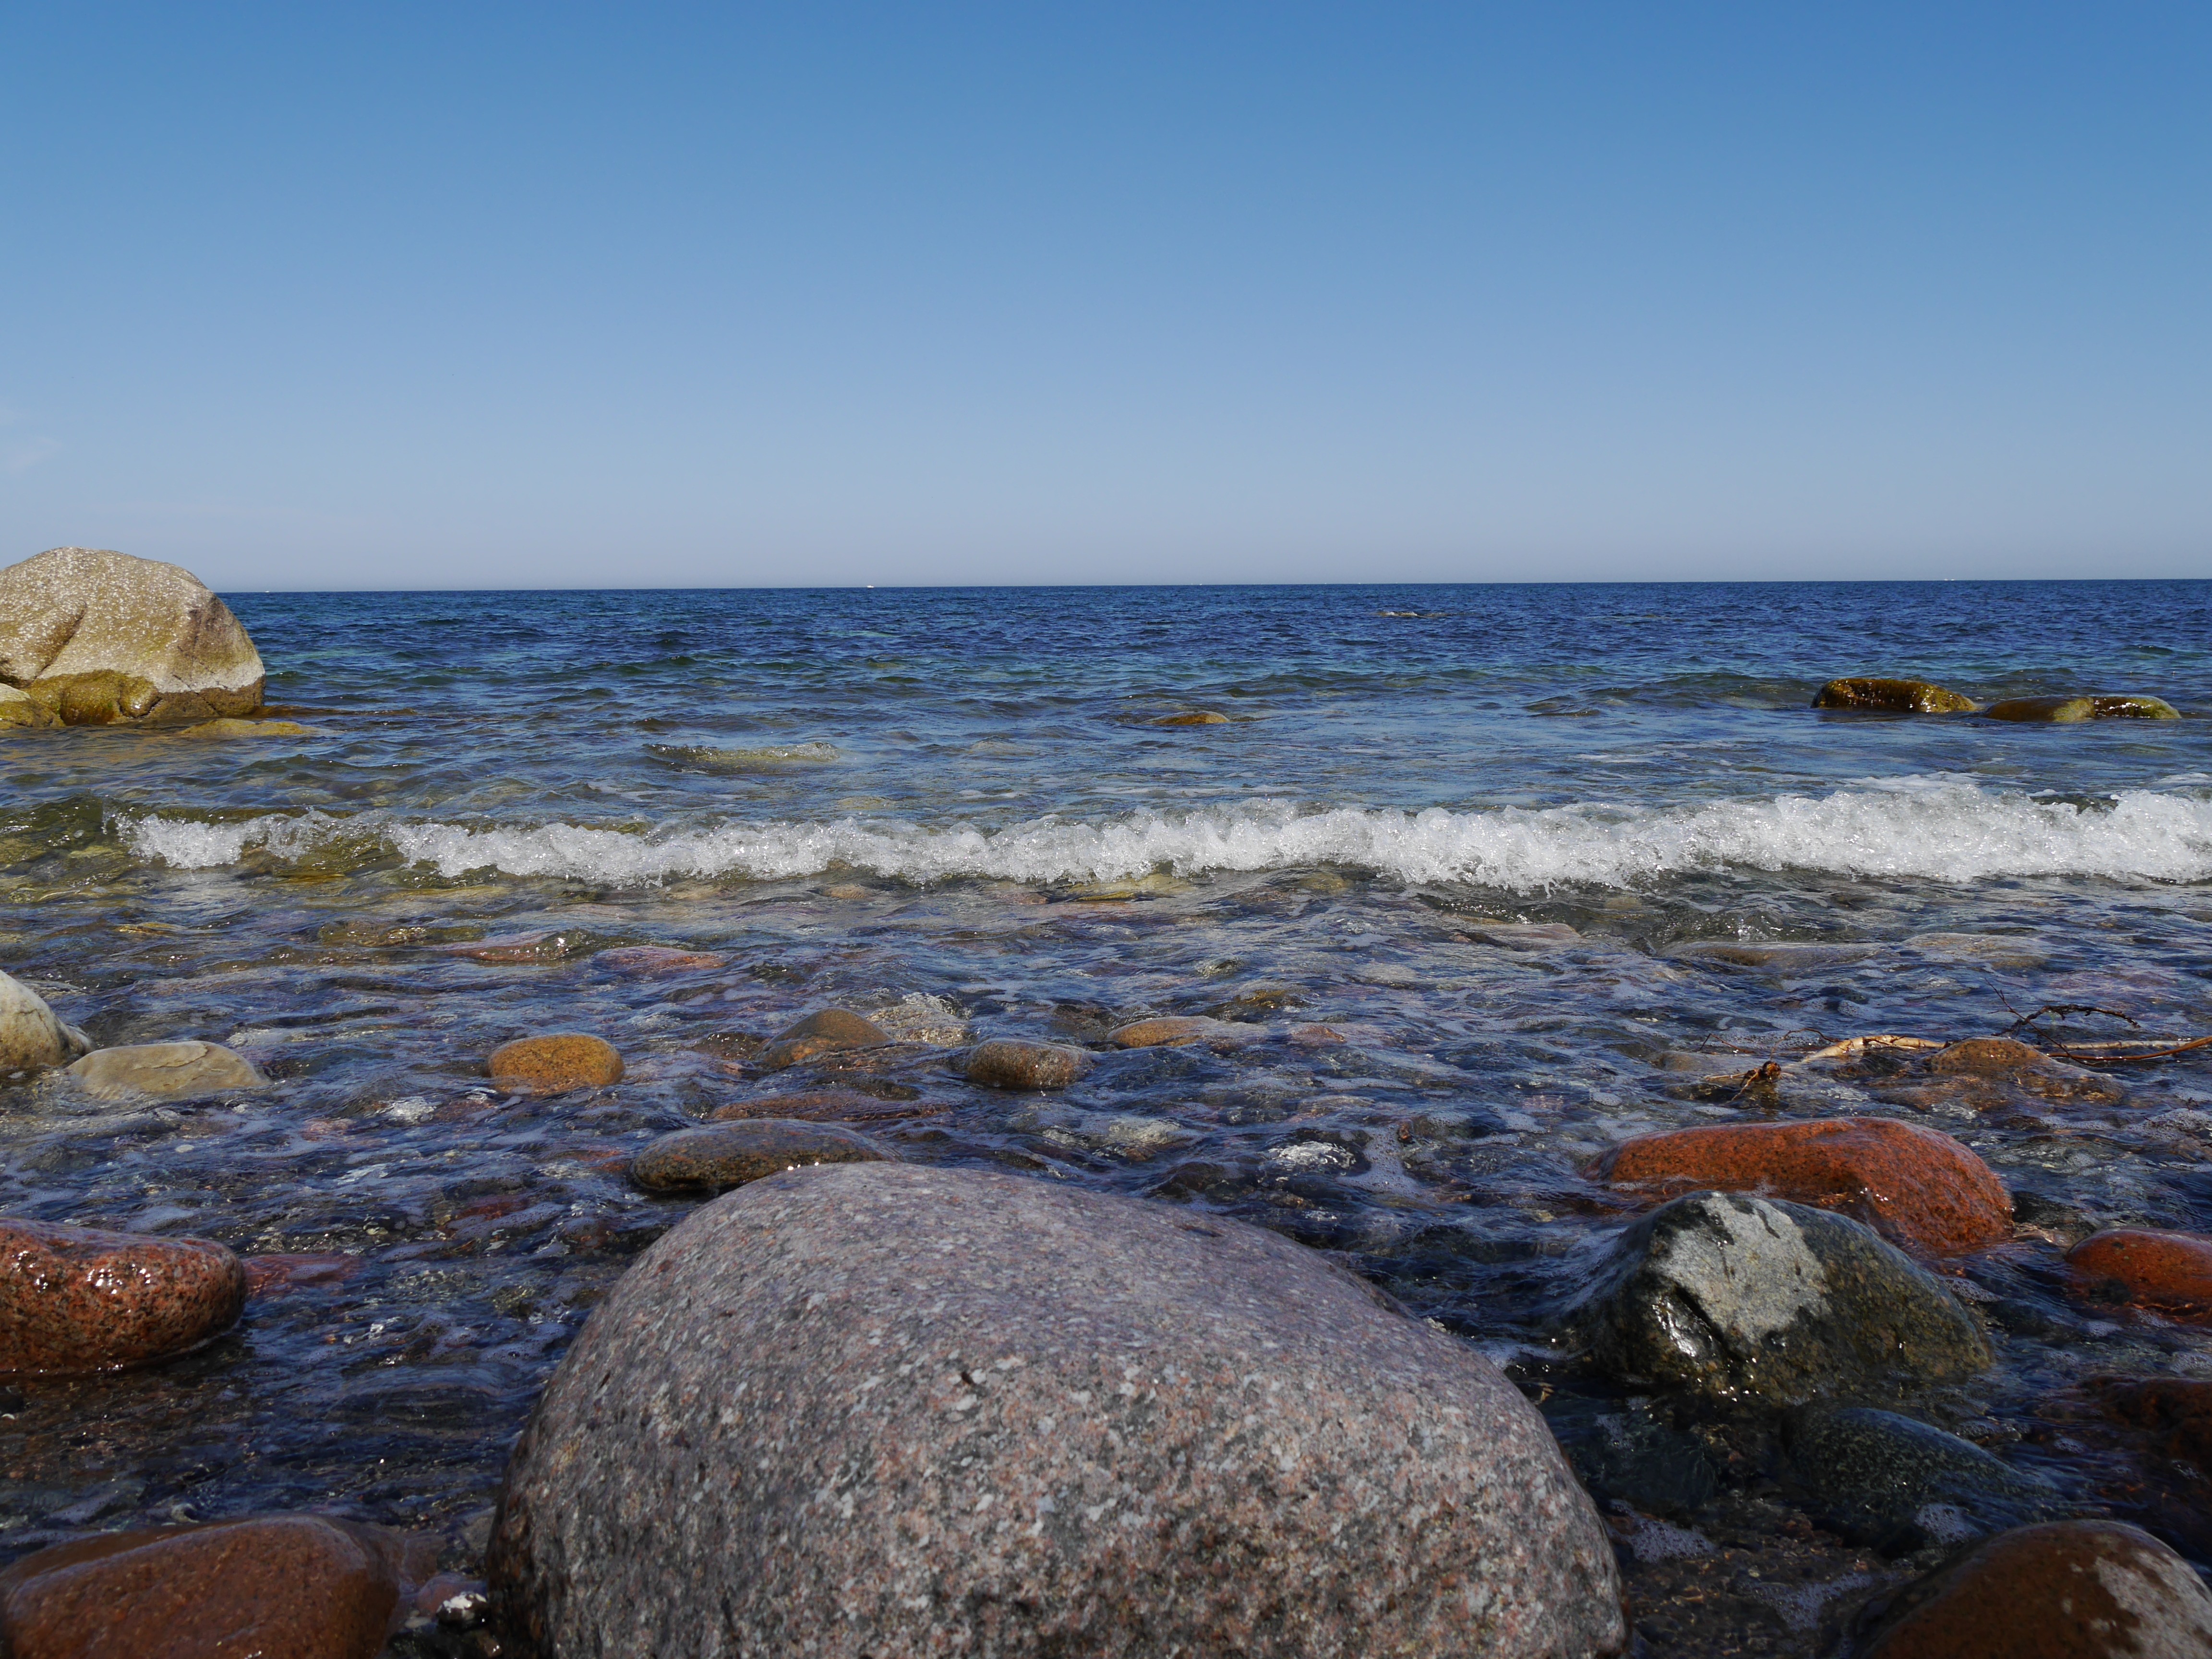
beach, landscape, sea, coast, water, nature, rock, ocean, horizon, sky, shore, wave, lake, stone, cove, holiday, bay, blue, material, body of water, kleiner, cape, baltic sea, baltic sea beach, northern germany, rugen, wind wave